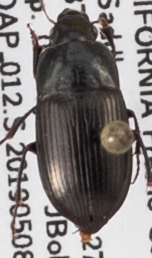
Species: Amara californica
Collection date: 2019-05-08
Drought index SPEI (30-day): -0.8
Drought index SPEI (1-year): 0.212
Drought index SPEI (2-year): -0.24